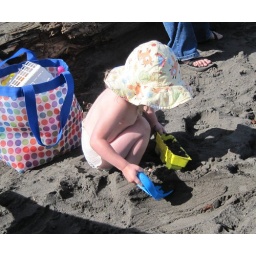
Really digging and building in the sand on the third day.